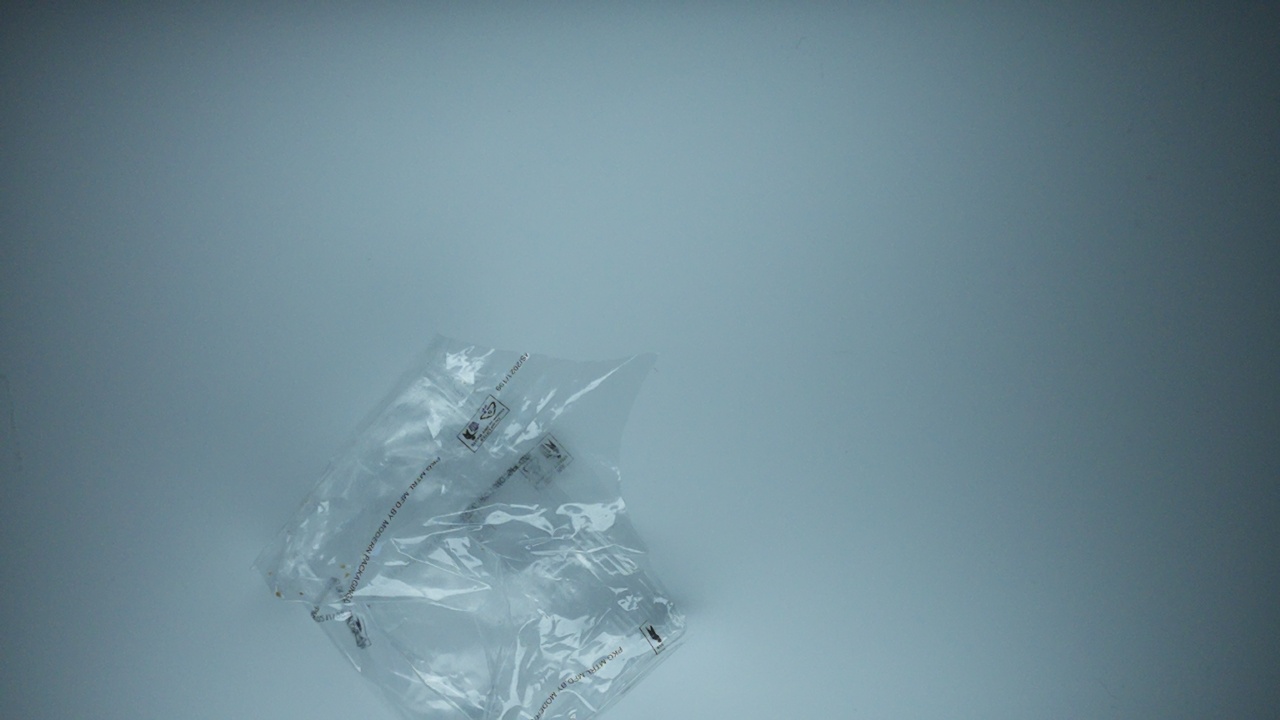
Label: trash